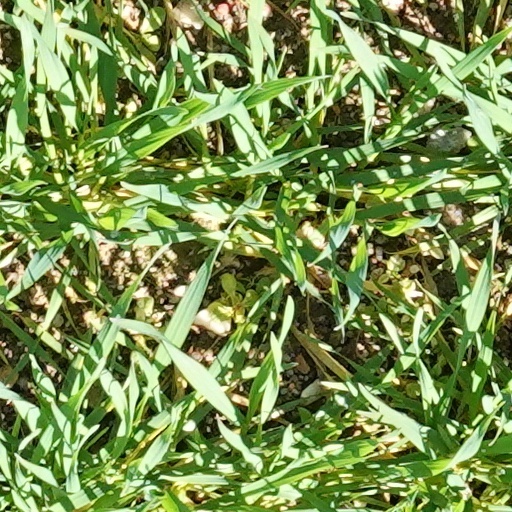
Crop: wheat